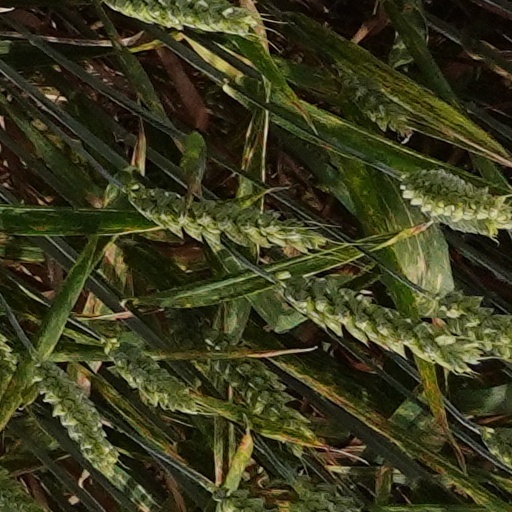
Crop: wheat